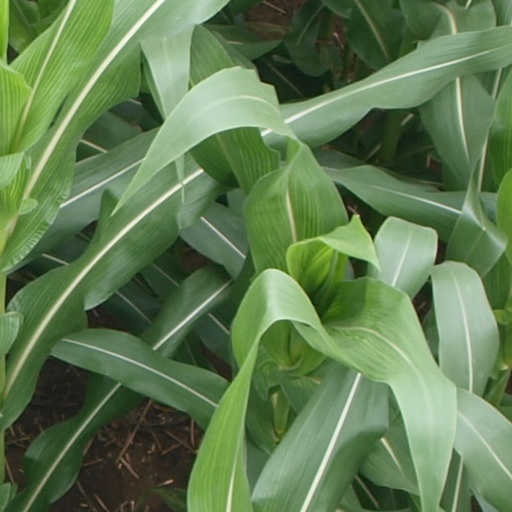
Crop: maize; corn